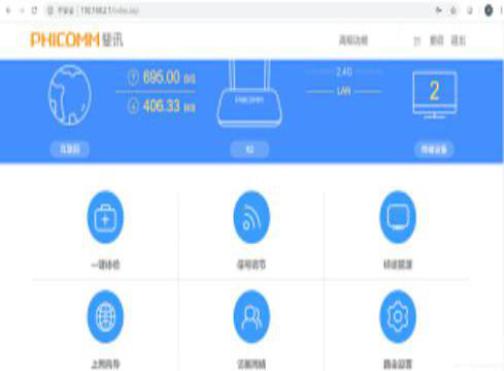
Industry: Electronic